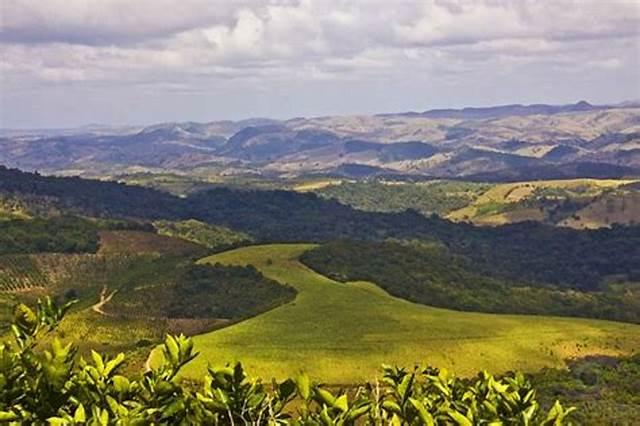
Eneo kubwa  la ardhi mfano wa shamba iliyopandwa miche iliyoota na kuchipua kwa ranhi ya kijani kibichi, iliyopangwa kwa safu zilizonyooka ikiashiria kuwa ni eneo linalotumika kwa ajili ya kilimo cha upandaji mbegu.